List of Syrian cheeses

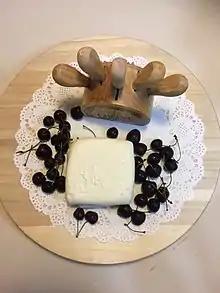

Akkawi (also called "akawi, akkawi," and "akawieh") is a white cheese with a rich and subtle flavor. It is an Levantine cheese originating from the Akka ("Akka" in Arabic). This cheese is commonly made using pasteurized cow's milk but can be made with goat or sheep's milk. It is produced on a large scale in Israel, Jordan, Syria and Palestine. Akkawi cheese is used in such dishes as Manakish (a flatbread topped with cheese, seeds and oil), Sambusek, Kunafa (a dessert cooked from shredded phyllo dough, stretchy cheese and soaked in cane sugar syrup), Mana'eesh (a Palestinian pastry stuffed with cheese and dried mint) and Fatayer (a Levantine meat pie).